Nikolay Makovsky

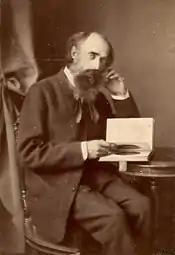
Nikolay Makovsky. Photograph by Andrei Karelin (date unknown)

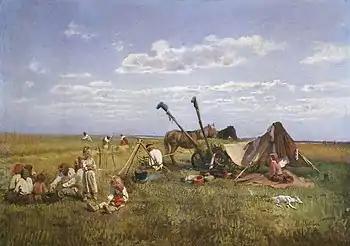
Resting at the Harvest

Nikolay Yegorovich Makovsky (10 May 1841, Moscow — 18 October 1886, Saint Petersburg) was a Russian painter; one of a quartet of artist siblings that included his brothers Konstantin and Vladimir and his sister Alexandra.